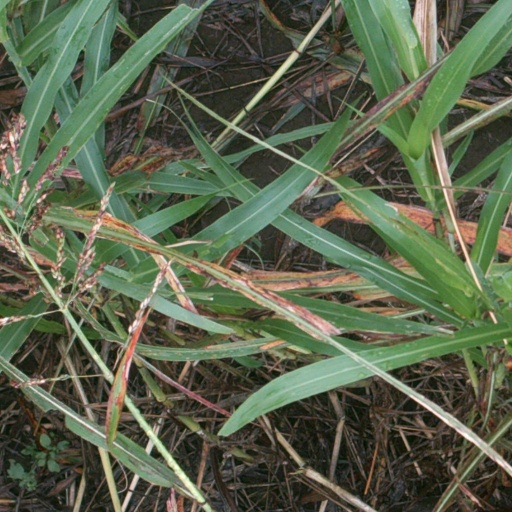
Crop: sorghum